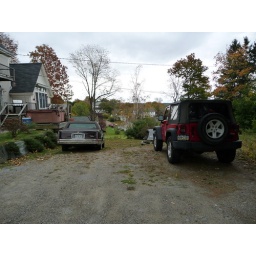
red boat in the backyard